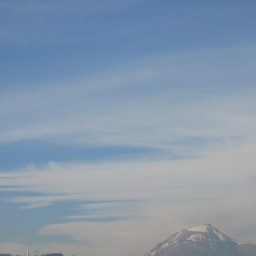
Cloud type: Cirrostratus (Cs)